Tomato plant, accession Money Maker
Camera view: horizontal (90 deg, fisheye); turntable rotation: 60 degrees
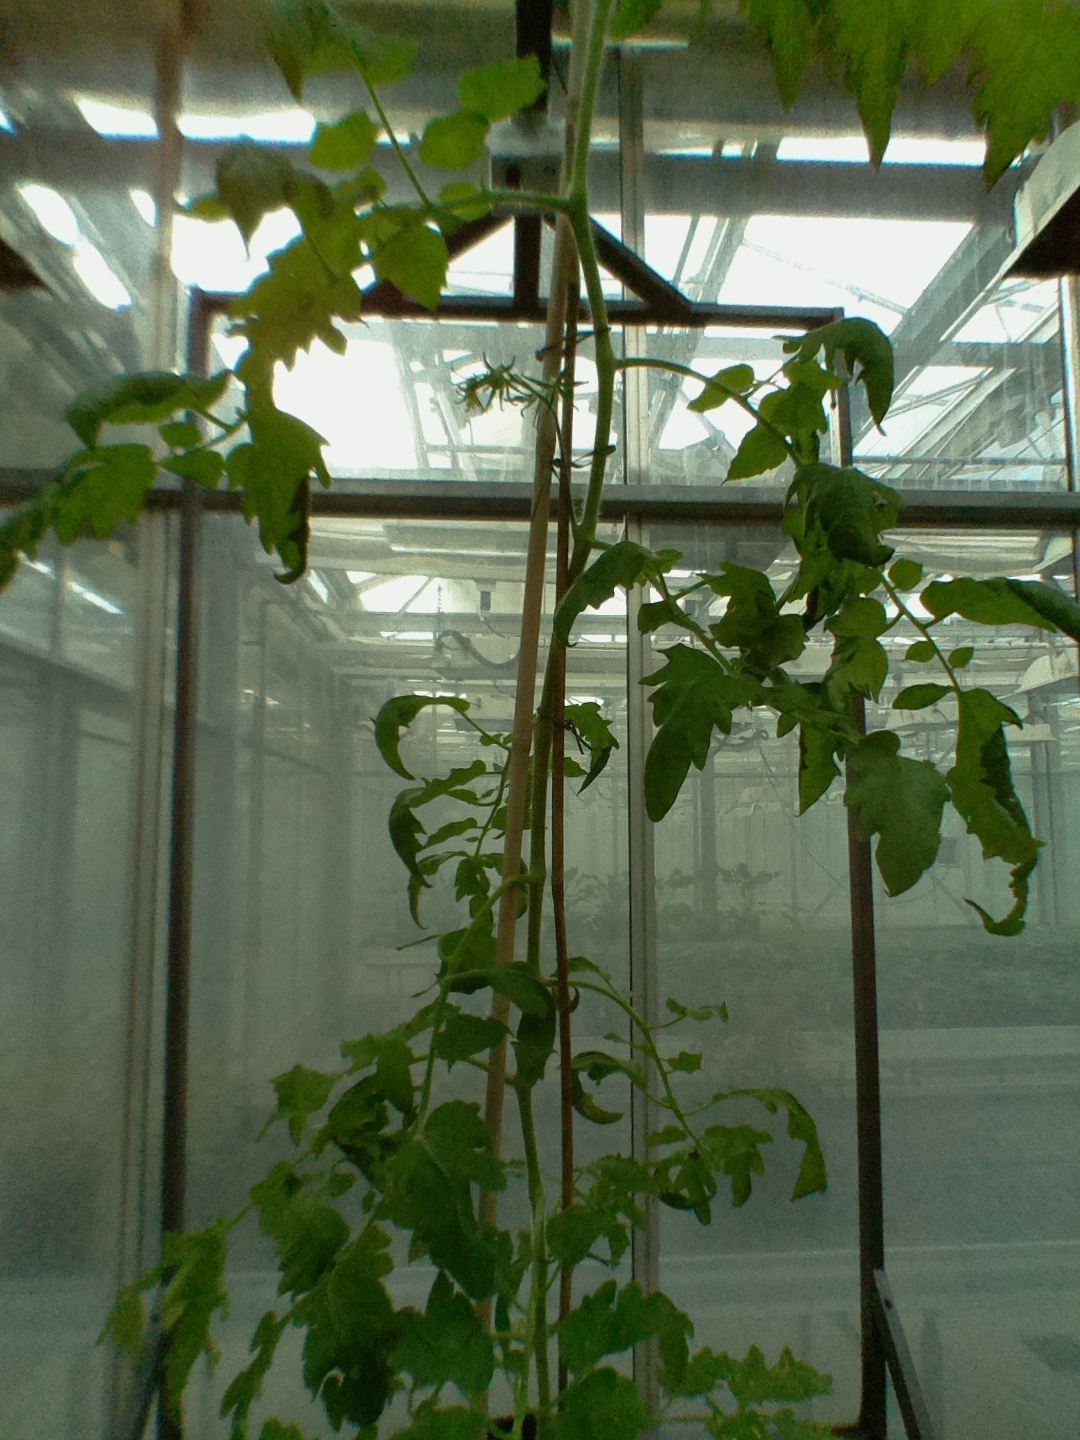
BBCH growth stage 70: Fruits at the main stem or branches visibles